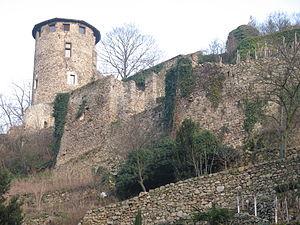
Château de Condrieu à Condrieu dans le Rhône.
Le pays de Jarez est un territoire situé à la limite des départements de la Loire et du Rhône. Désignant initialement le bassin versant du Gier, il est aujourd'hui compris en majeure partie dans l'agglomération stéphanoise.
Renaud de Forez est archevêque de Lyon de 1193 à 1226. Sous son épiscopat, le pouvoir temporel de l'archevêque est renforcé, notamment par la guerre et la construction de châteaux face aux adversaires potentiels. Sur le plan spirituel, Renaud de Forez accueille des ordres mendiants à Lyon et poursuit la construction de la cathédrale saint-Jean.
Le château de Condrieu est un ancien château fort, fondé au XIIᵉ siècle, dont les ruines se dressent sur la commune de Condrieu dans le département du Rhône en région Auvergne-Rhône-Alpes.